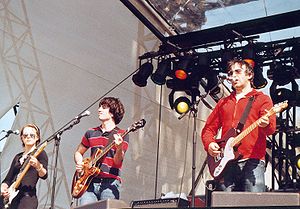
The Lightning Seeds
The Lightning Seeds er en Alternativ Pop/Rock-gruppe fra Liverpool, Storbritannien.